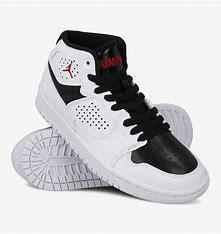
Brand: Jordan
Model: Access